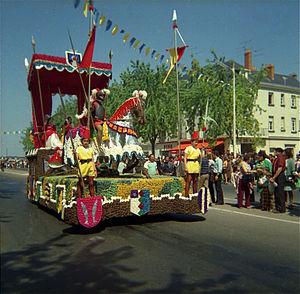
Défilé fleuri 1972 Quartier des Ponts Les Tournois du Roi René
Un défilé est un cortège organisé des personnes souvent costumées, des militaires, des manifestants, ou pour des raisons culturelles ou commerciales, le long d'une rue, dans une ville ou sur un itinéraire ayant une valeur symbolique.
Le Défilé fleuri de Saumur était un corso qui s'est tenu du XIXᵉ siècle à 1990 à Saumur, en Maine-et-Loire.
Le corso, ou fréquemment corso fleuri, ou encore défilé de chars fleuris ou encore fête des fleurs est un défilé de chars se déroulant dans la rue au cours de fêtes locales de plein air.